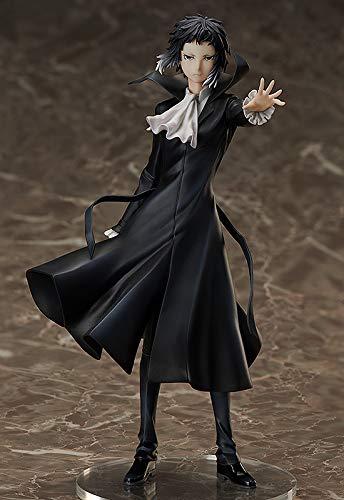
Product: FREEing Bungo Stray Dogs: Dead Apple: Akutagawa Ryunosuke 1:8 Scale PVC Figure
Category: Toys & Games | Collectible Toys | Statues, Bobbleheads & Busts | Statues
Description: Depicts Akutagawa in an iconic pose.
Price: $39.81
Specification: ProductDimensions:7.9x4x3inches|ItemWeight:12.6ounces|ShippingWeight:12.6ounces(Viewshippingratesandpolicies)|ASIN:B07GL9142L|Itemmodelnumber:-|Manufacturerrecommendedage:15yearsandup